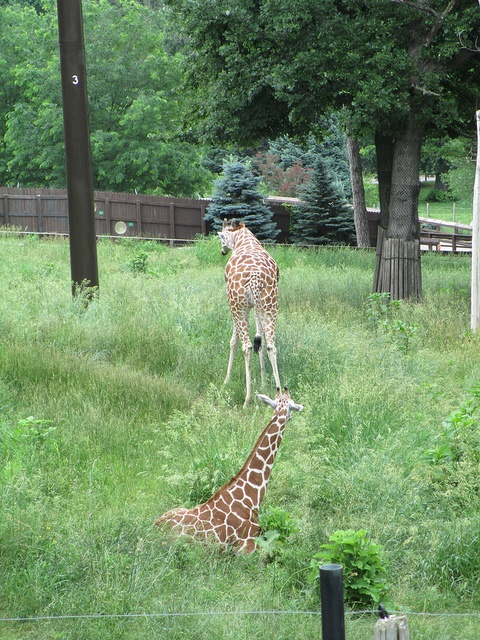
Two giraffe standing in a lush green field.
Two giraffe in a cage laying in a green field.
One giraffe grazing and another laying in the grass.
Two giraffes walking together in a grassy field.
2 giraffes in a grassy enclosure, one sitting, one standing.